Haukilahti

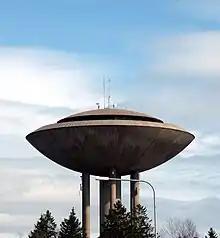
The Haukilahti water tower, with its distinctive water container resembling a flying saucer, was taken into use in September 1968.

During the Winter War, a lighting battery division of the Helsinki anti-aircraft troops was based in Haukilahti, with the intention to light up Soviet bombers invading Helsinki during the dark. The division started operations on 13 October 1939 when it had received its equipment. The Lotta canteen of the division was discontinued after the Moscow Peace Treaty in late March 1940 and the troops were sent home on 5 April. The lighting battery resumed operations at the start of the Continuation War on 12 July 1941 after general mobilisation. The Pitkänkallionmäki battery participated in combating the bombing of Helsinki. Female Lottas were responsible for the battery from late July 1944 until 15 October 1944 when the battery was finally discontinued.